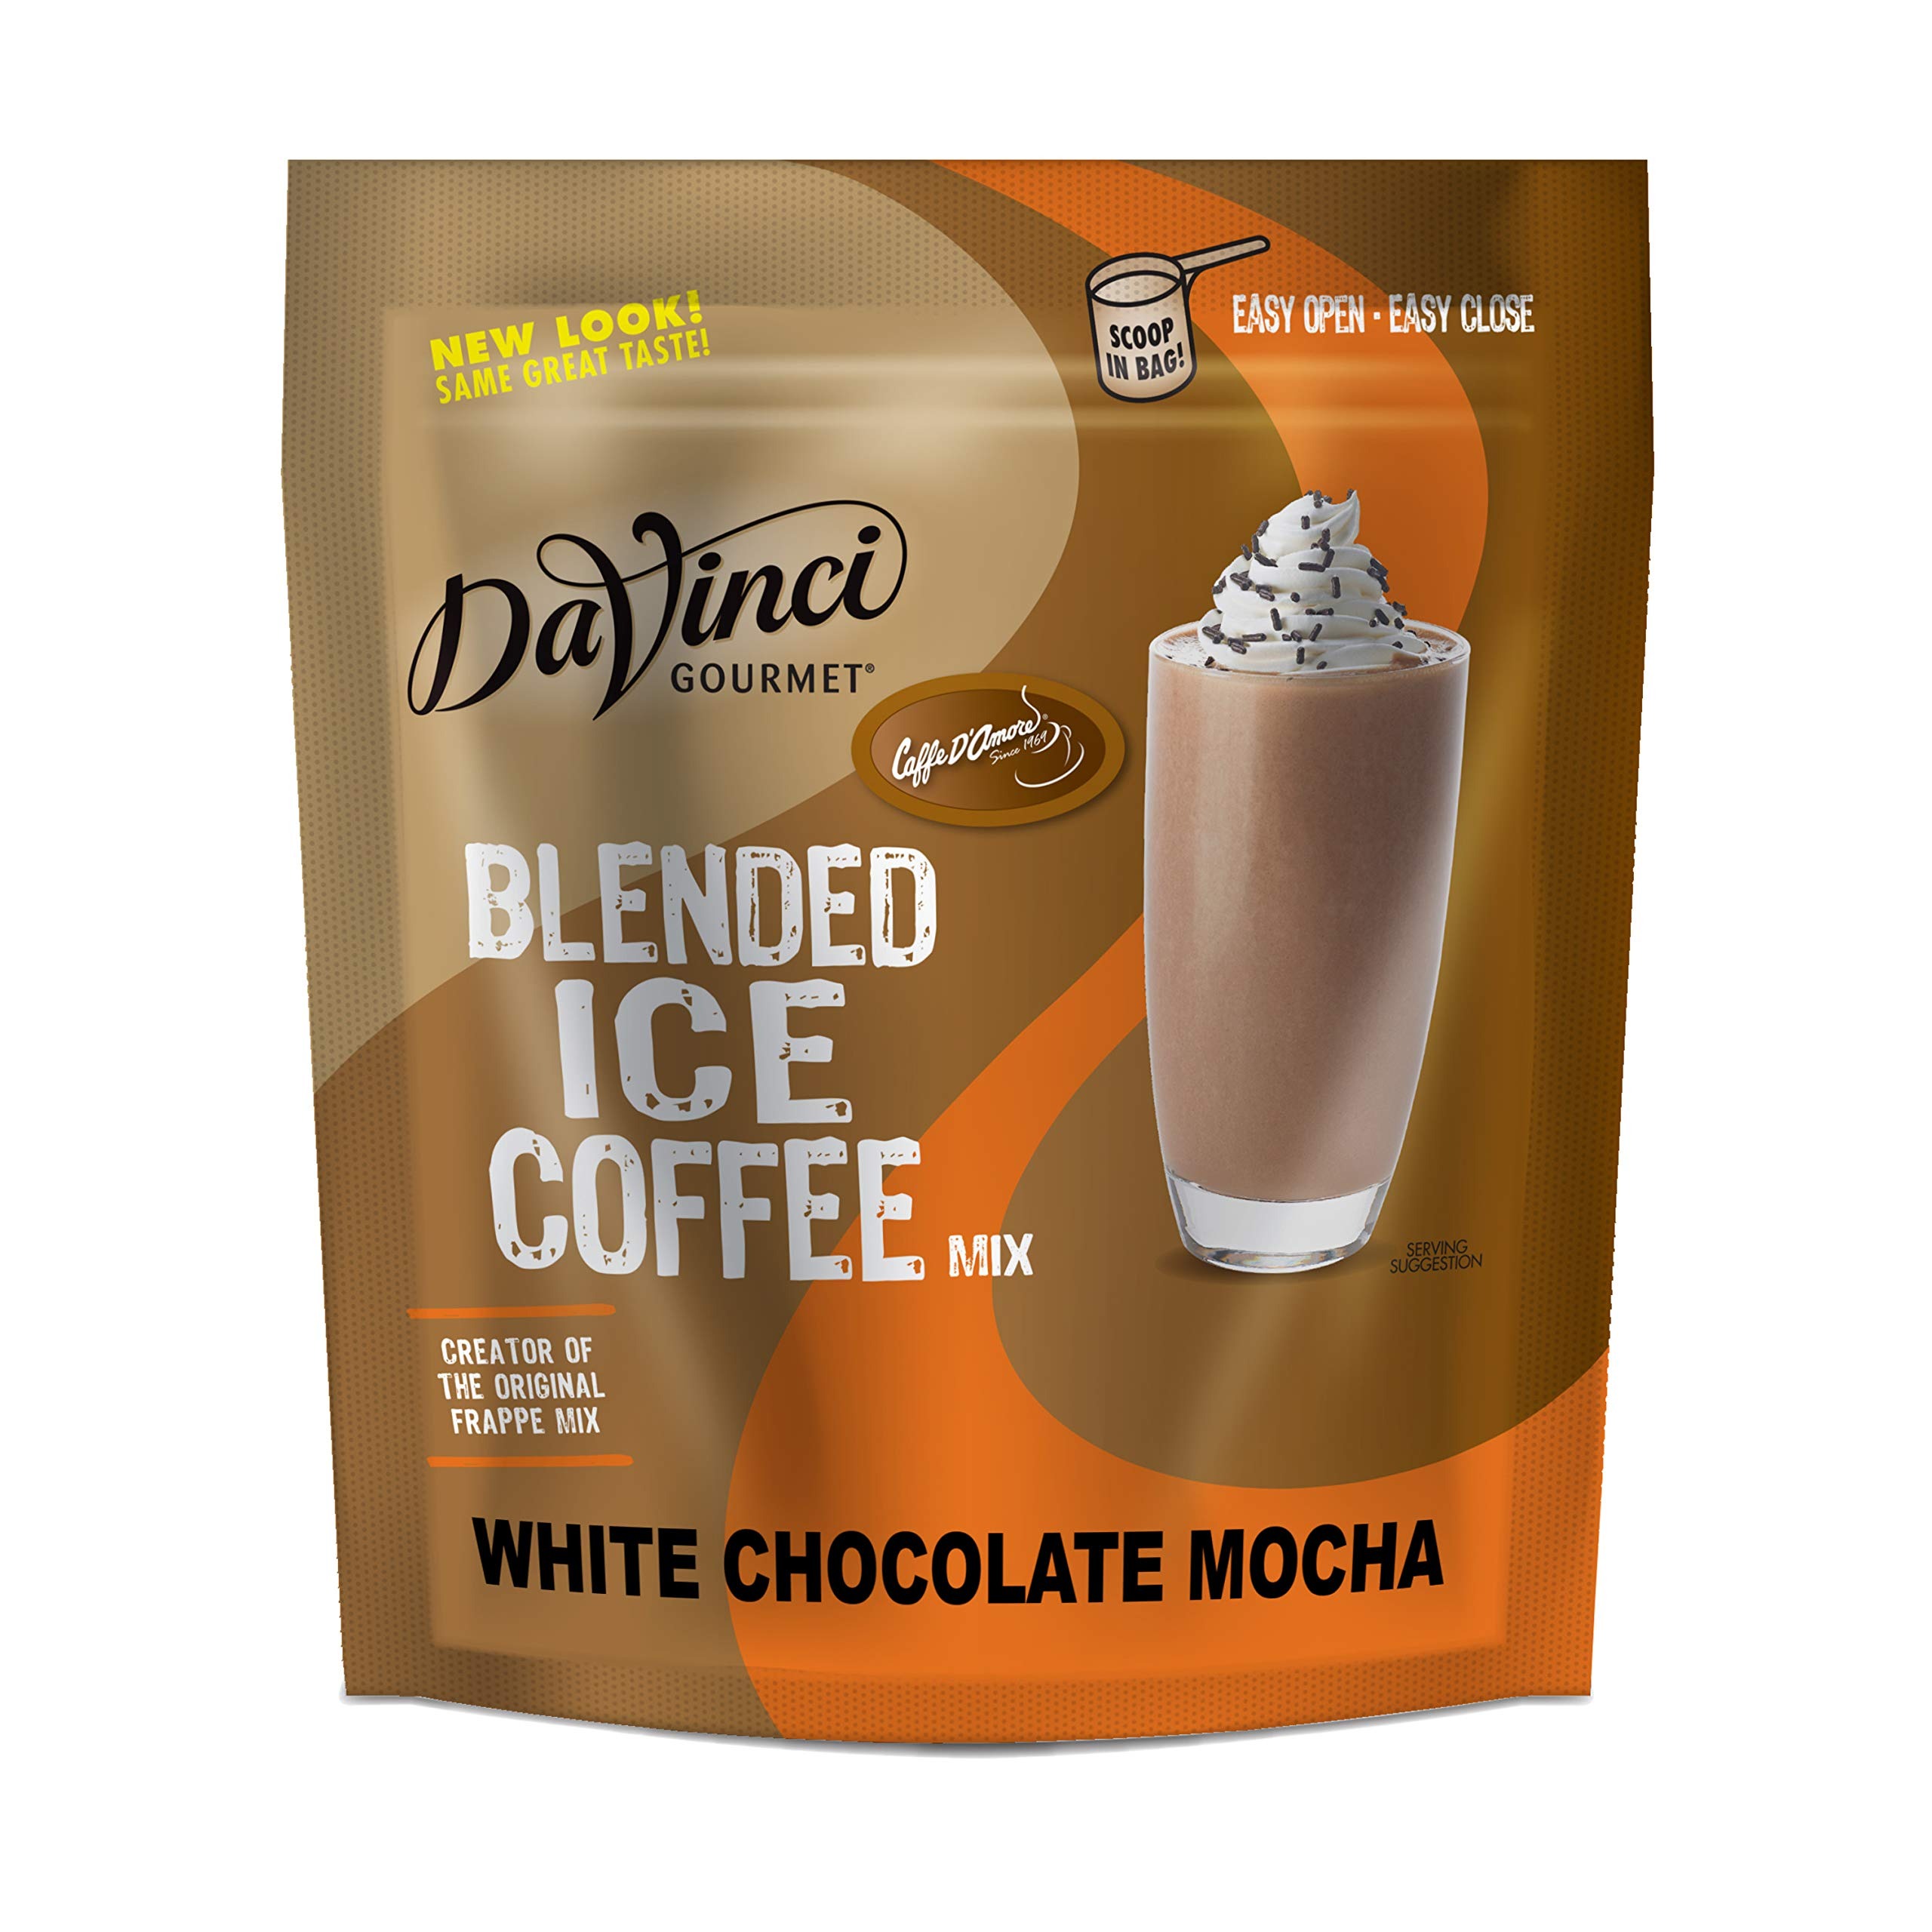
Item Name: DaVinci Gourmet White Chocolate Mocha Blended Iced Coffee Mix, 3 Pound (Pack of 1)
Bullet Point 1: White Mocha Coffee Mix: White chocolate meets robust coffee for a delectable classic caffeinated drink in this all-in-one mix that makes it easy to enjoy cold, creamy frappes whenever you want.
Bullet Point 2: Easy To Prepare: Use the scoop included in each bag for a perfect measurement every time. It's easy to make: simply combine with milk & blend it with ice for a deliciously refreshing instant treat!
Bullet Point 3: Finest Ingredients: We make our Blended Ice Coffee Mixes with sunflower oil, so it's free of trans fats & hydrogenated or tropical oils. We also use 100% Arabica coffee beans for robust flavor.
Bullet Point 4: Gourmet Quality: Our syrups, sauces & coffee & smoothie mixes feature perfectly balanced sweetness & an array of 170 tasty flavors to complement hot & cold beverages from coffee to tea to lemonade.
Bullet Point 5: DaVinci Gourmet was born out of Seattle’s coffee culture in 1989 and is driven by a passion for crafting exceptional flavors that stir emotion and invigorate guests; We were born to raise flavor
Value: 48.0
Unit: Ounce

Price: 30.71